Cuisine of Gower

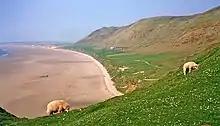
Welsh Mountain sheep grazing at Rhossili

Gower people also developed their own dialect of English, known as the Gower dialect, and their own traditions, which have since died out. The population of the peninsula was employed in agriculture, fishing, labour on the farms and larger country estates, weaving and, in the north, coal mining and cockling. With the expansion of motorized transport and road improvements, Gower became a popular tourist destination. Many residents now travel from Gower to work in the nearby city of Swansea. Much of the agricultural produce is now sold at Swansea Market, local farmers' markets, and further afield.